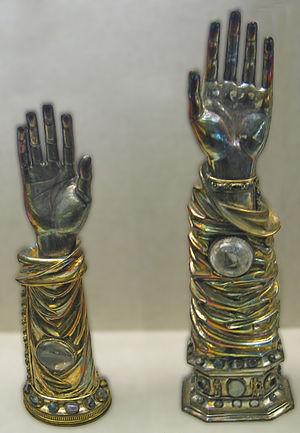
Cathédral à Minden, arrondissement de Minden-Lübbecke, Rhénanie-du-Nord-Westphalie, Allemagne. العربية